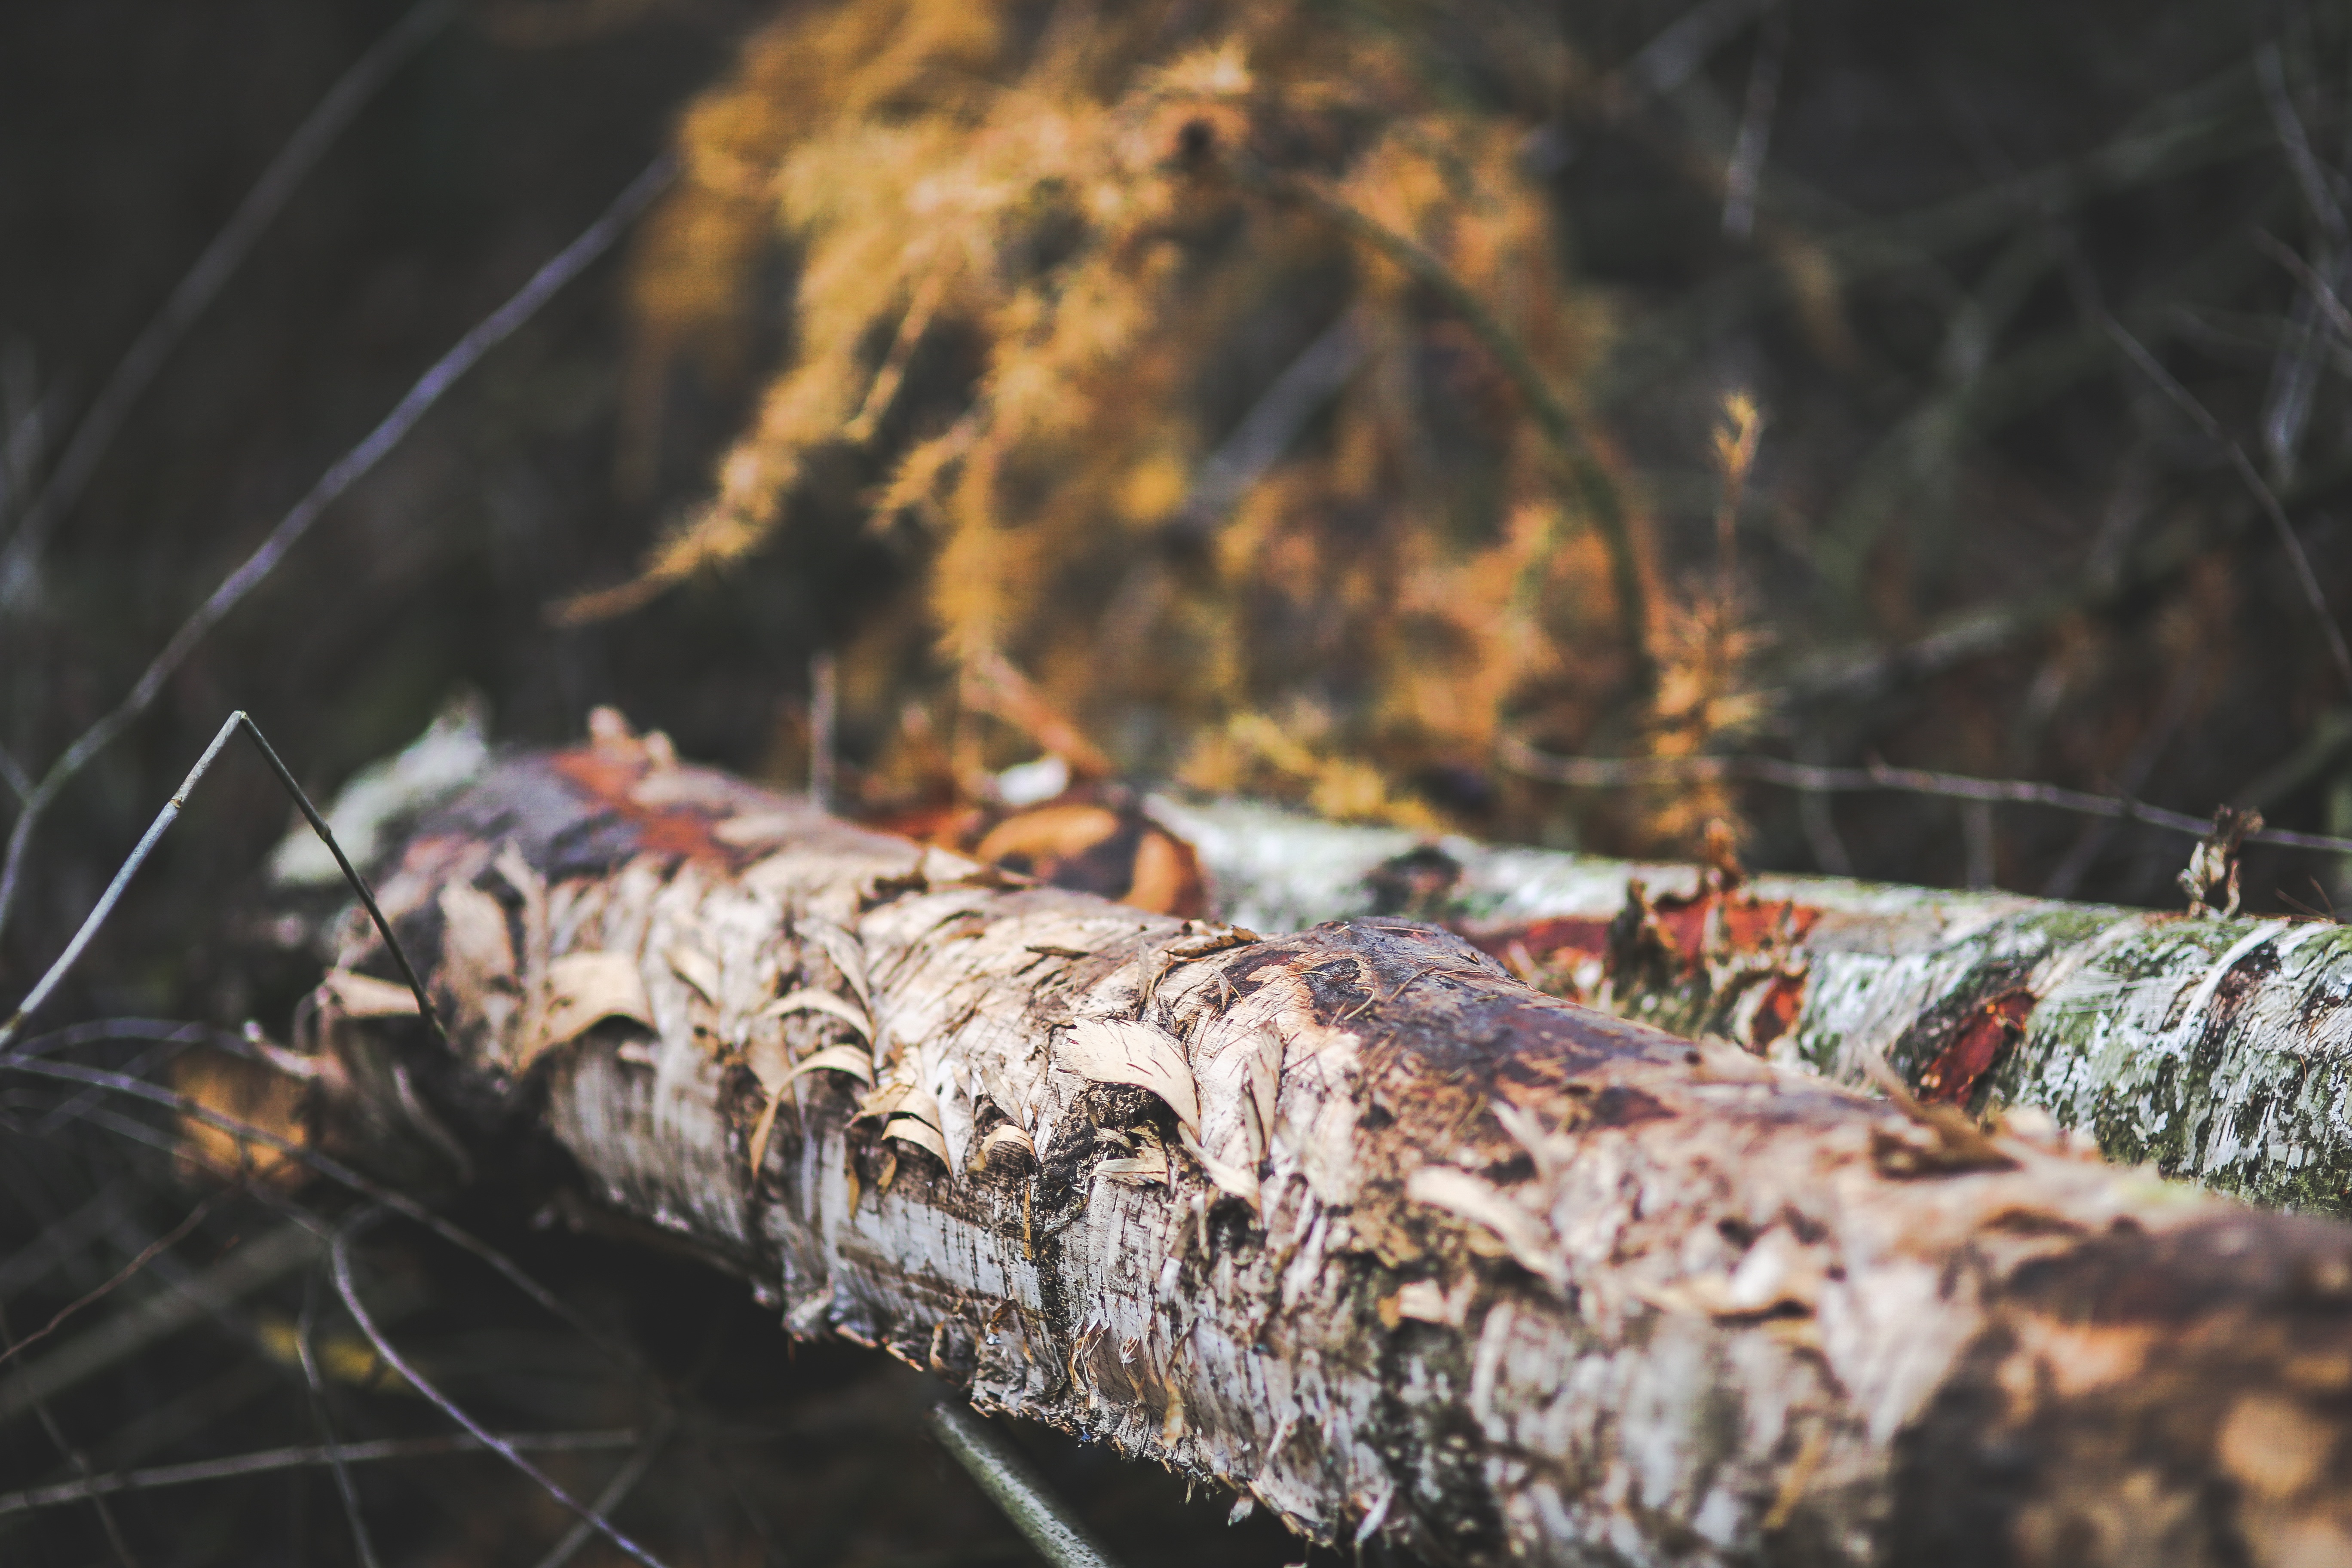
tree, nature, forest, branch, wood, leaf, fall, stump, trunk, old, autumn, season, close up, ragged, damaged, macro photography